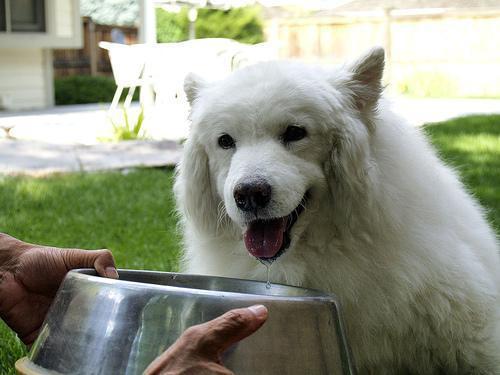
Samoyed